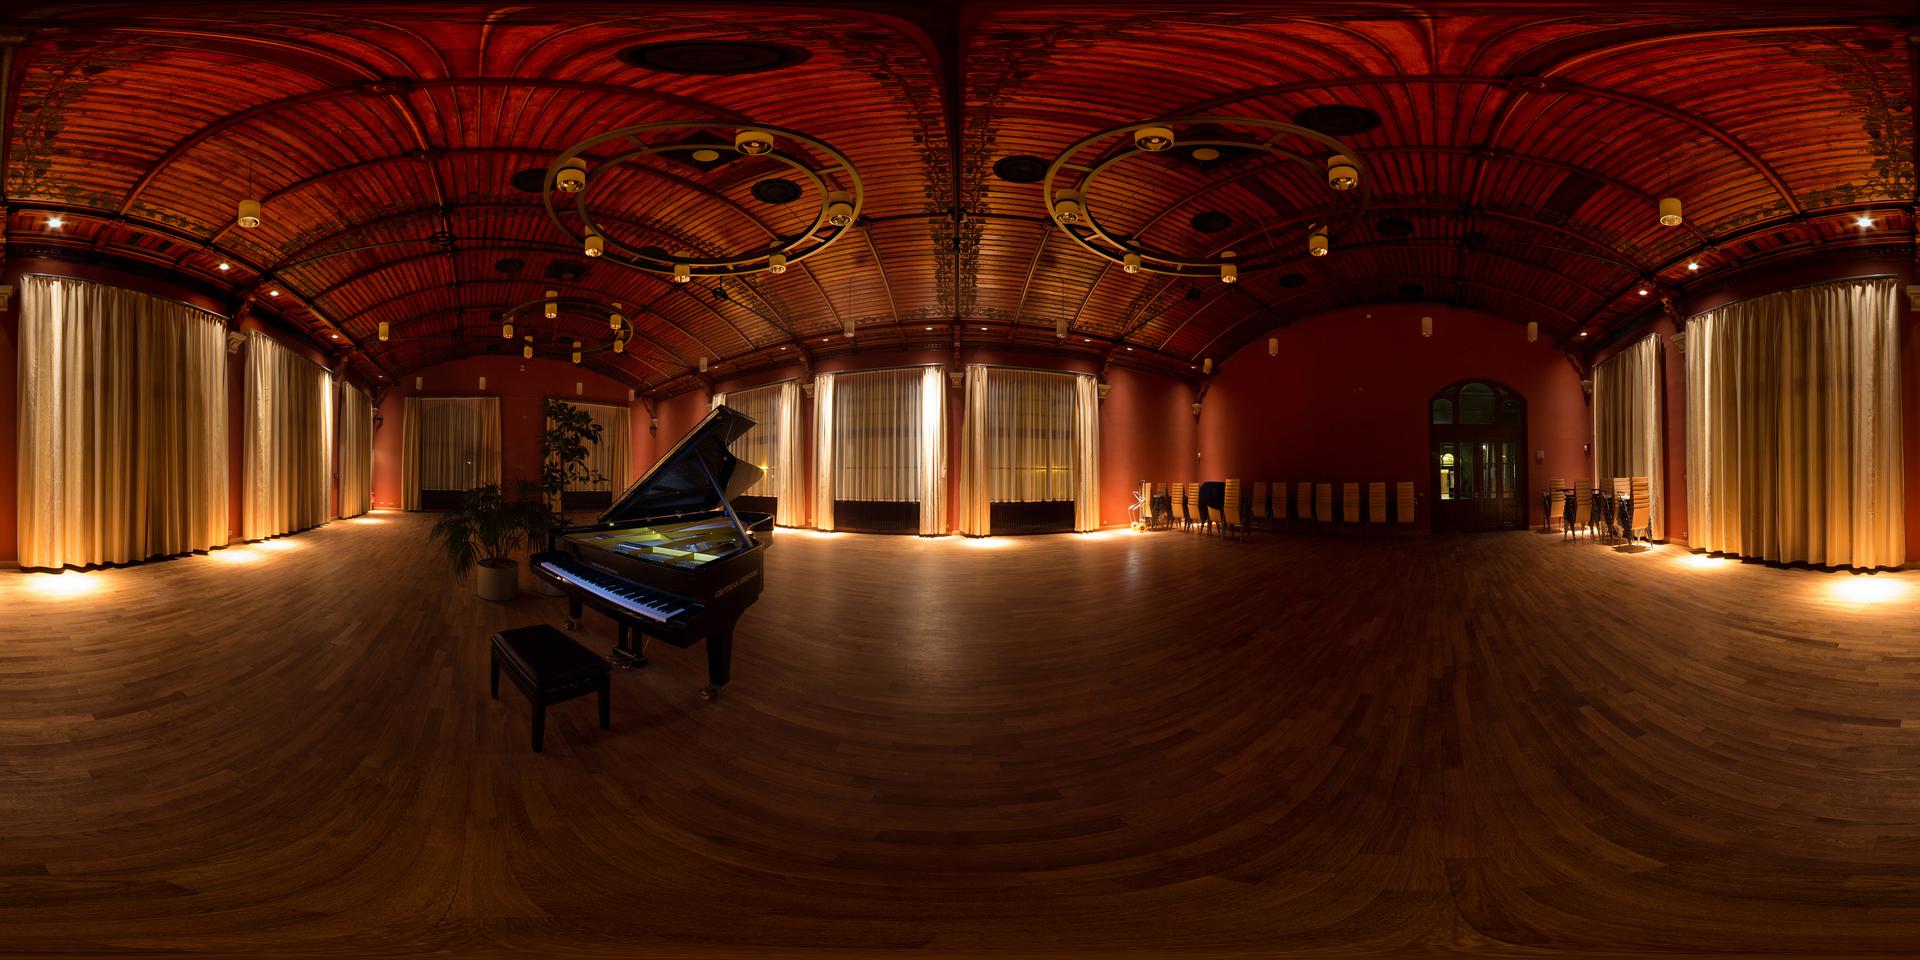
Referred object: the black piano bench next to the grand piano

Referred object: turn slightly left to face the grand piano

Referred object: the stacked chairs opposite the piano